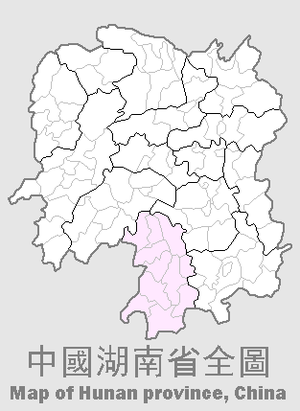
Yongzhou est une ville du sud de la province du Hunan en Chine.